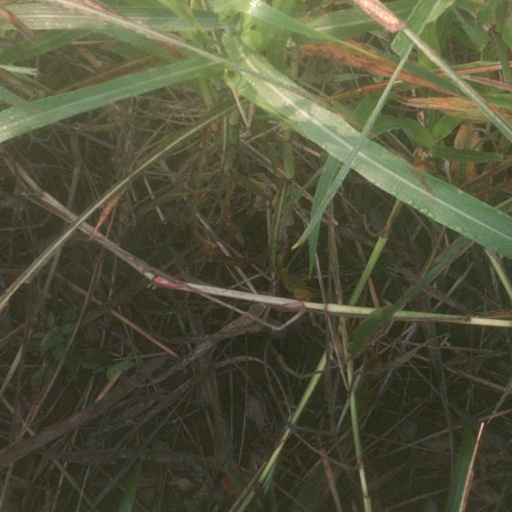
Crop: sorghum